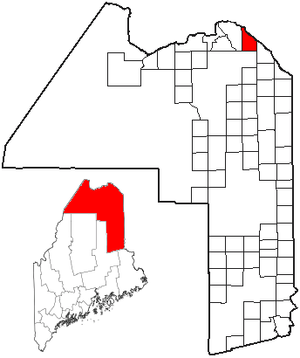
Grand Isle ou Lille est une ville américaine située dans le comté d'Aroostook, dans l’État du Maine. En 2005, sa population s’élevait à 546 habitants.